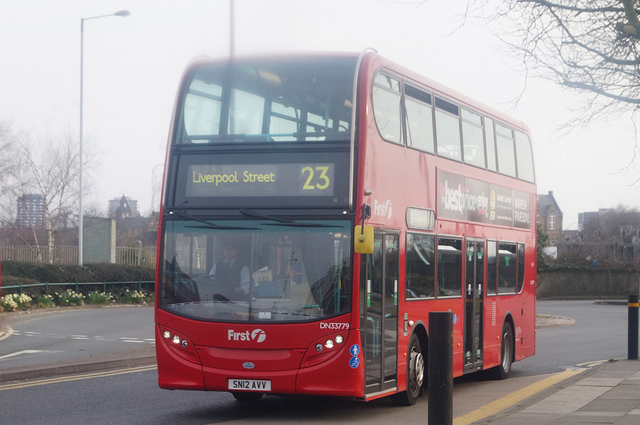
a red double decker bus parked on the side of the road

A red double decker bus is driving down the street.

A double-decker Liverpool Street bus on a city street

A double decker bus is driving down a quiet street.

A picture of a bus on a street.